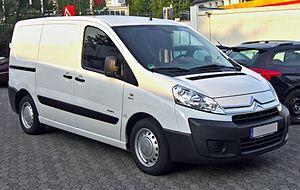
Les Citroën Jumpy II, Peugeot Expert II, Fiat Scudo II et Toyota ProAce sont des véhicules utilitaires légers produits depuis 2007 par PSA et Fiat Professional, rejoints par Toyota en 2012. Un léger restylage a été réalisé cette même année.